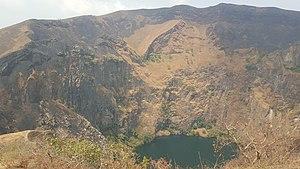
Lake Mfou is located on Mt Mbapit which is located in Foumbot, Noun division of the west region of Cameroon.
Un lac de cratère est un lac qui se forme dans un cratère volcanique, une caldeira ou un maar. La dépression due à ces formations géologiques se remplit grâce aux précipitations et crée un lac qui s’approfondit graduellement jusqu’à trouver un équilibre entre le taux de précipitations et ceux de l’évaporation et de l’absorption des sols, mais aussi parfois le débord d’une des rives du lac limite sa croissance. Les lacs de cratère formés au-dessus de cheminées volcaniques sont souvent appelés lacs volcaniques, et leurs eaux sont typiquement acides, saturées qu’elles sont de gaz volcaniques, et troubles avec une couleur glauque. Les lacs situés sur des volcans endormis ou inactifs ont tendance à avoir des eaux fraîches, et la clarté de leurs eaux est souvent exceptionnelle grâce à l’absence de courants et de sédiments.